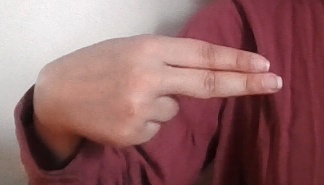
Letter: ain